Simon von Lämel

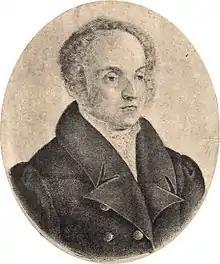
Simon von Lämel

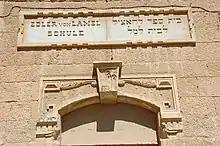
Inscription on the facade of the "Edler von Lämel Schule" (Lämel School) in Jerusalem

Simon Edler von Lämel (August 1766 – 18 April 1845) was an Austrian-Jewish merchant who devoted his life to bettering the lives of his fellow Jews.